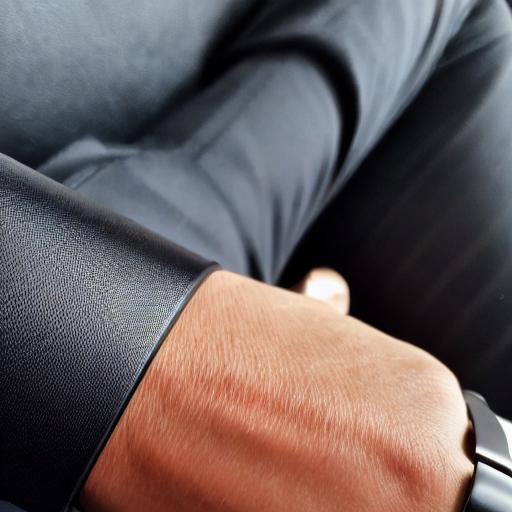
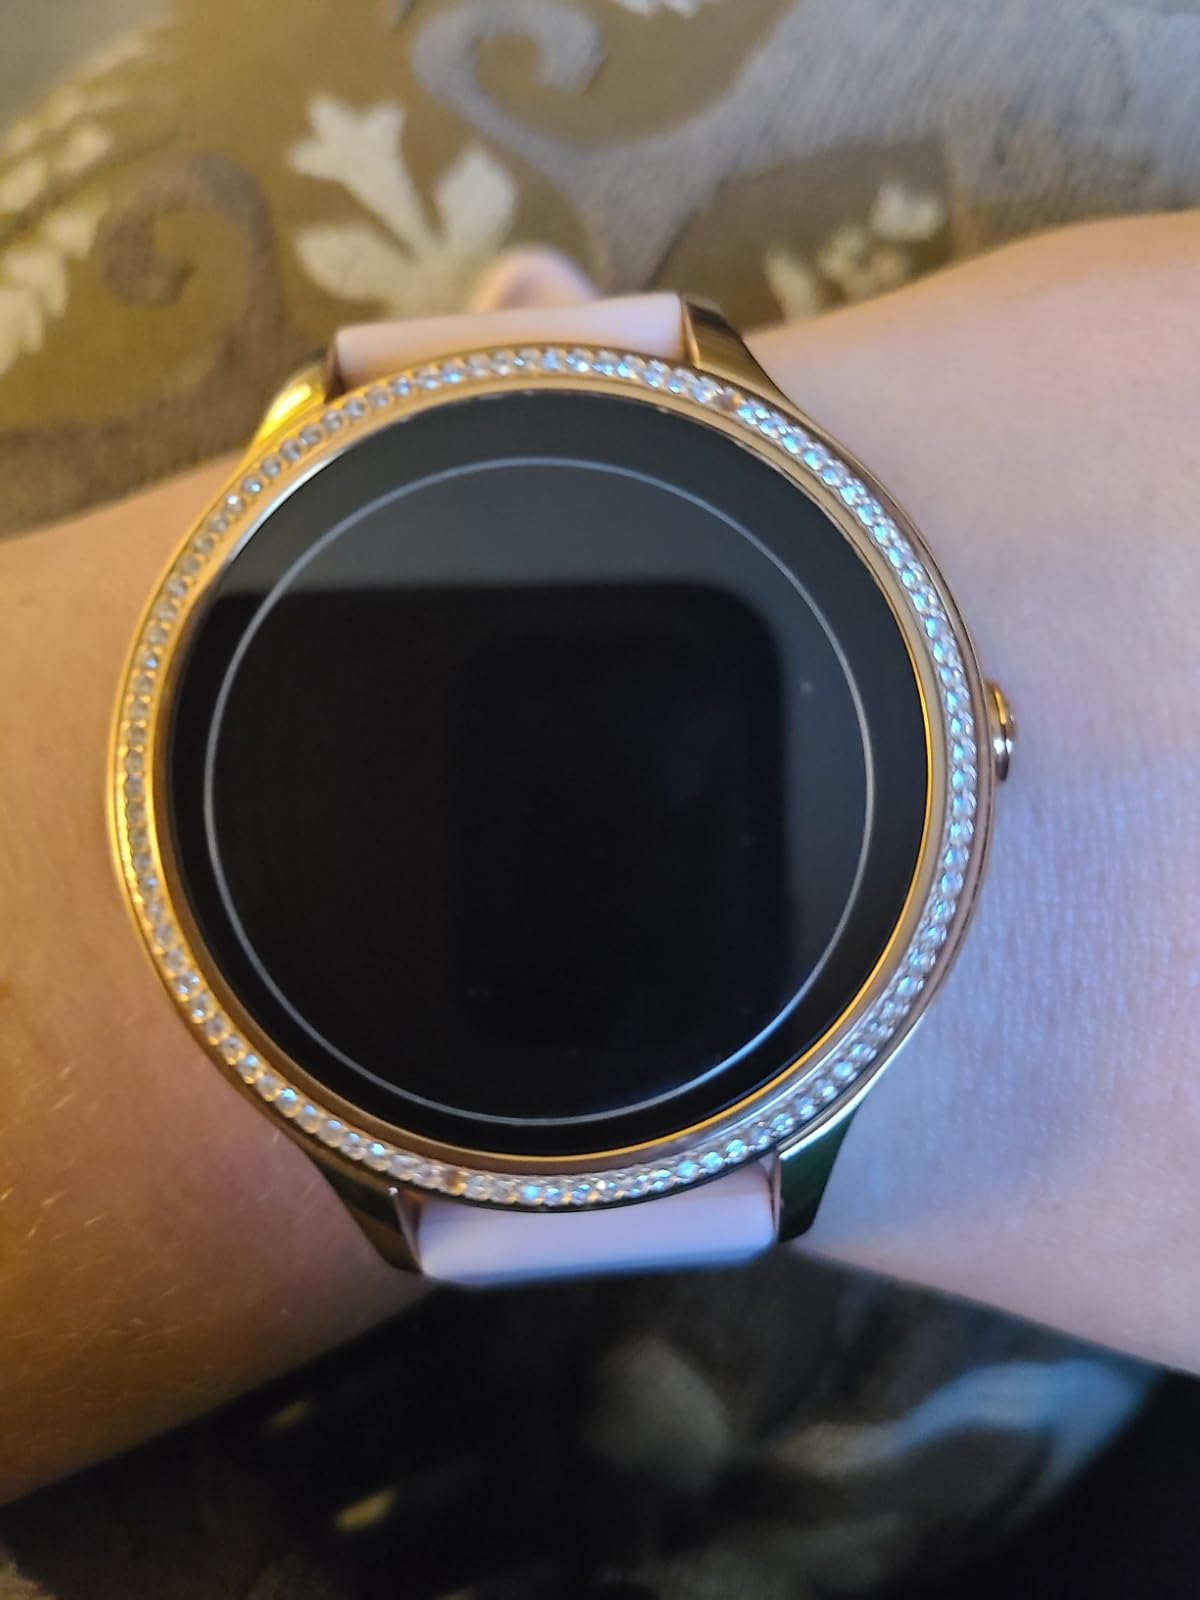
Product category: smartwatch
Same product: no